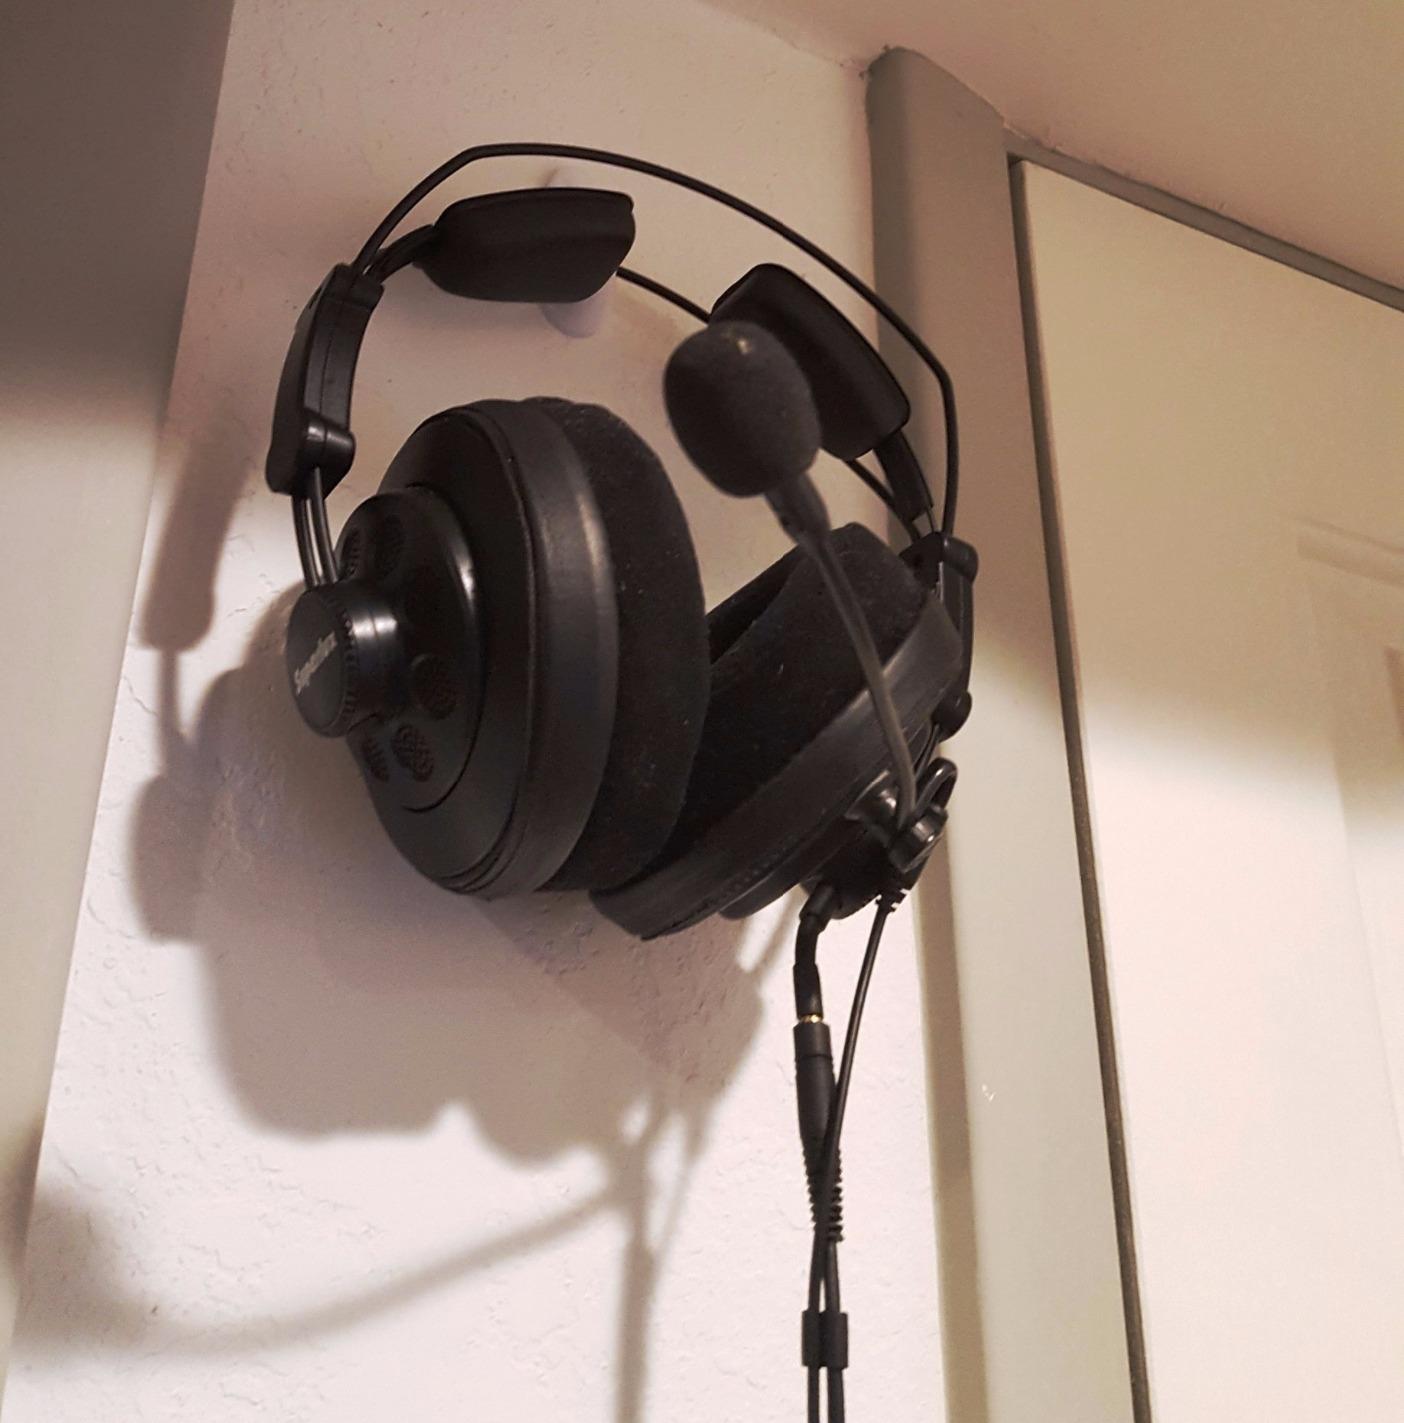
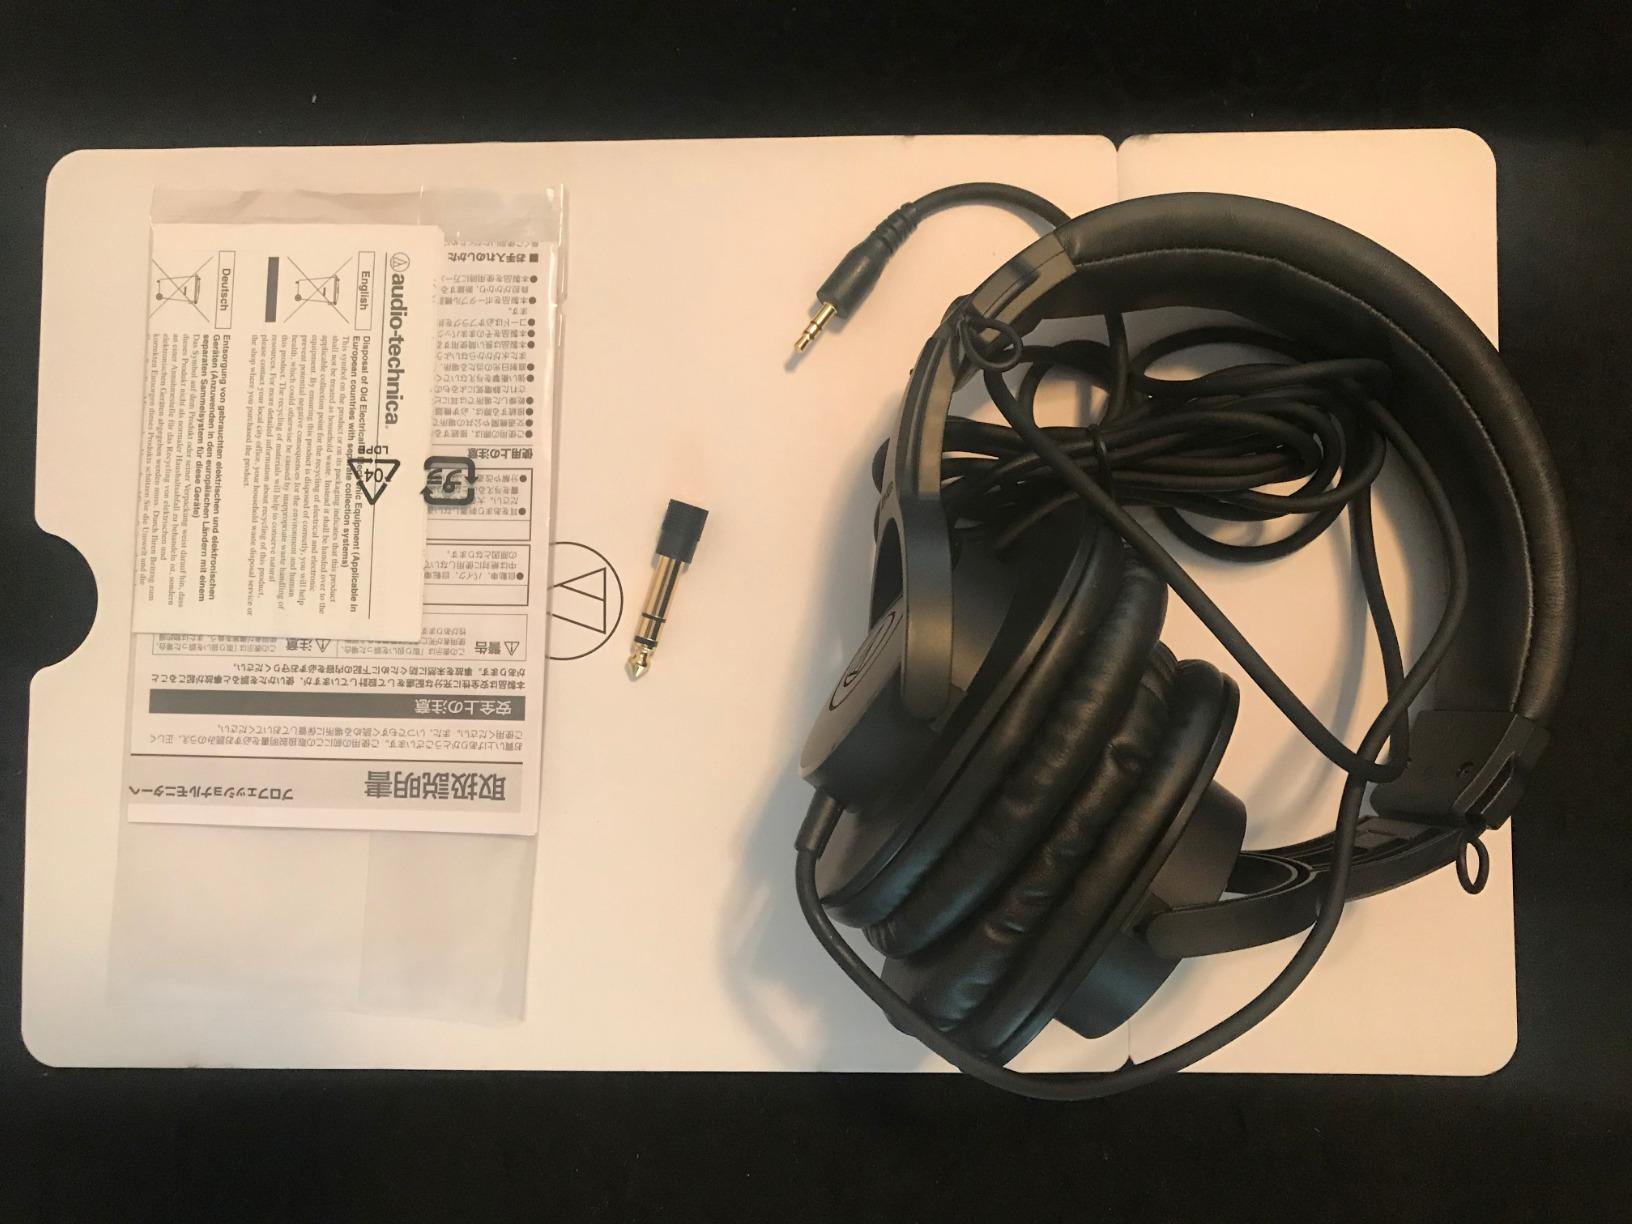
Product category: headphones
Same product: no